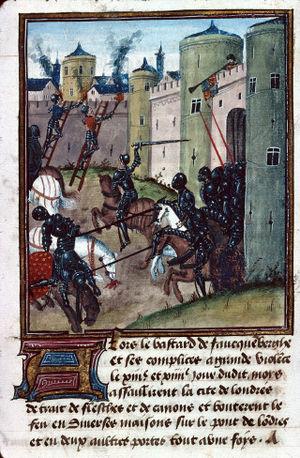
La bataille de Tewkesbury a lieu le 4 mai 1471 au confluent de l'Avon et de la Severn, dans le Gloucestershire. Elle marque la fin d'une phase de la guerre des Deux-Roses et oppose une armée royale légitime, comprenant 6 000 hommes de guerre, commandée par Marguerite d'Anjou, épouse d'Henri VI, à celle, inférieure en nombre, de l'ancien roi Édouard IV d'Angleterre, chef de la maison d'York à la rose blanche, récemment déposé par la maison de Lancastre à la rose rouge.
Thomas Neville, dit « le Bâtard de Fauconberg » est le fils adultérin du comte de Kent William Neville et un noble anglais qui combattit lors de la guerre des Deux-Roses.